Jan van den Hoecke

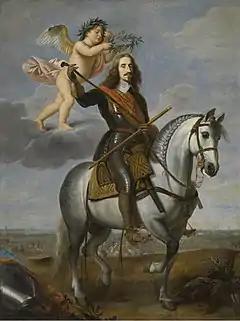
"Equestrian portrait of Archduke Leopold Wilhelm"

Van den Hoecke was a versatile artist producing historical paintings as well as portraits and designs for tapestries. His work combined the achievements of the art of Rubens with 17th-century Italian Classicism. The artist and his work have only started to attract renewed attention from art historians since the 1970s. A better understanding of the characteristics of his style have led to the re-attribution to van den Hoecke of works earlier given to other collaborators of Rubens such as Erasmus Quellinus II and Jan Boeckhorst and tentative attributions of work earlier given to Theodoor van Thulden. Conversely, the increased knowledge of his unique style has also led to the attribution to other painters of works earlier given to van den Hoecke.